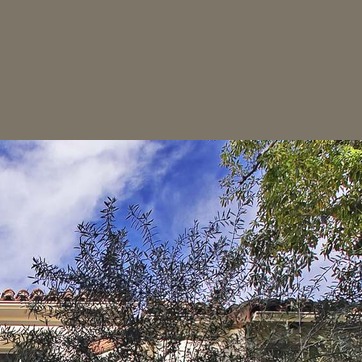
Material: sky